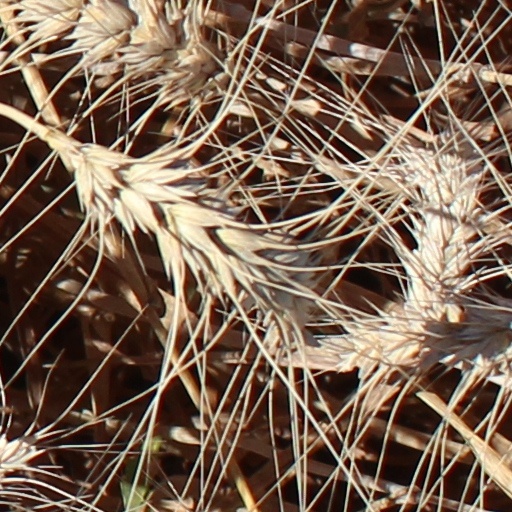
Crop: wheat